Wollongong

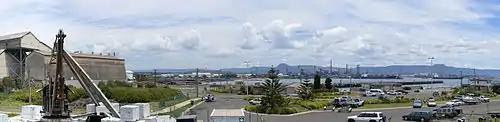
Port Kembla Harbour, taken from Breakwater Battery

Two federal divisions in the House of Representatives are mostly or entirely located in Greater Wollongong: Cunningham and Whitlam, with a very small portion of Gilmore being in the far southern suburbs of the city. On the state level, there are four electoral districts of the Legislative Assembly that are mostly or entirely located in Wollongong: Heathcote, Keira, Shellharbour and Wollongong, with a very small portion of Kiama being in the far southern suburbs of the city.